South Kalimantan

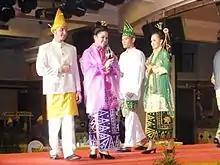
Banjarese traditional clothes

Broadly speaking, dance from South Kalimantan is from the indigenous ethnic culture of Banjar and ethnic Dayaks. Banjar dance evolved from the time of the Banjar Sultanate and was influenced by Javanese and Malay culture, such as "Japin" Dance and "Baksa kembang" Dance.